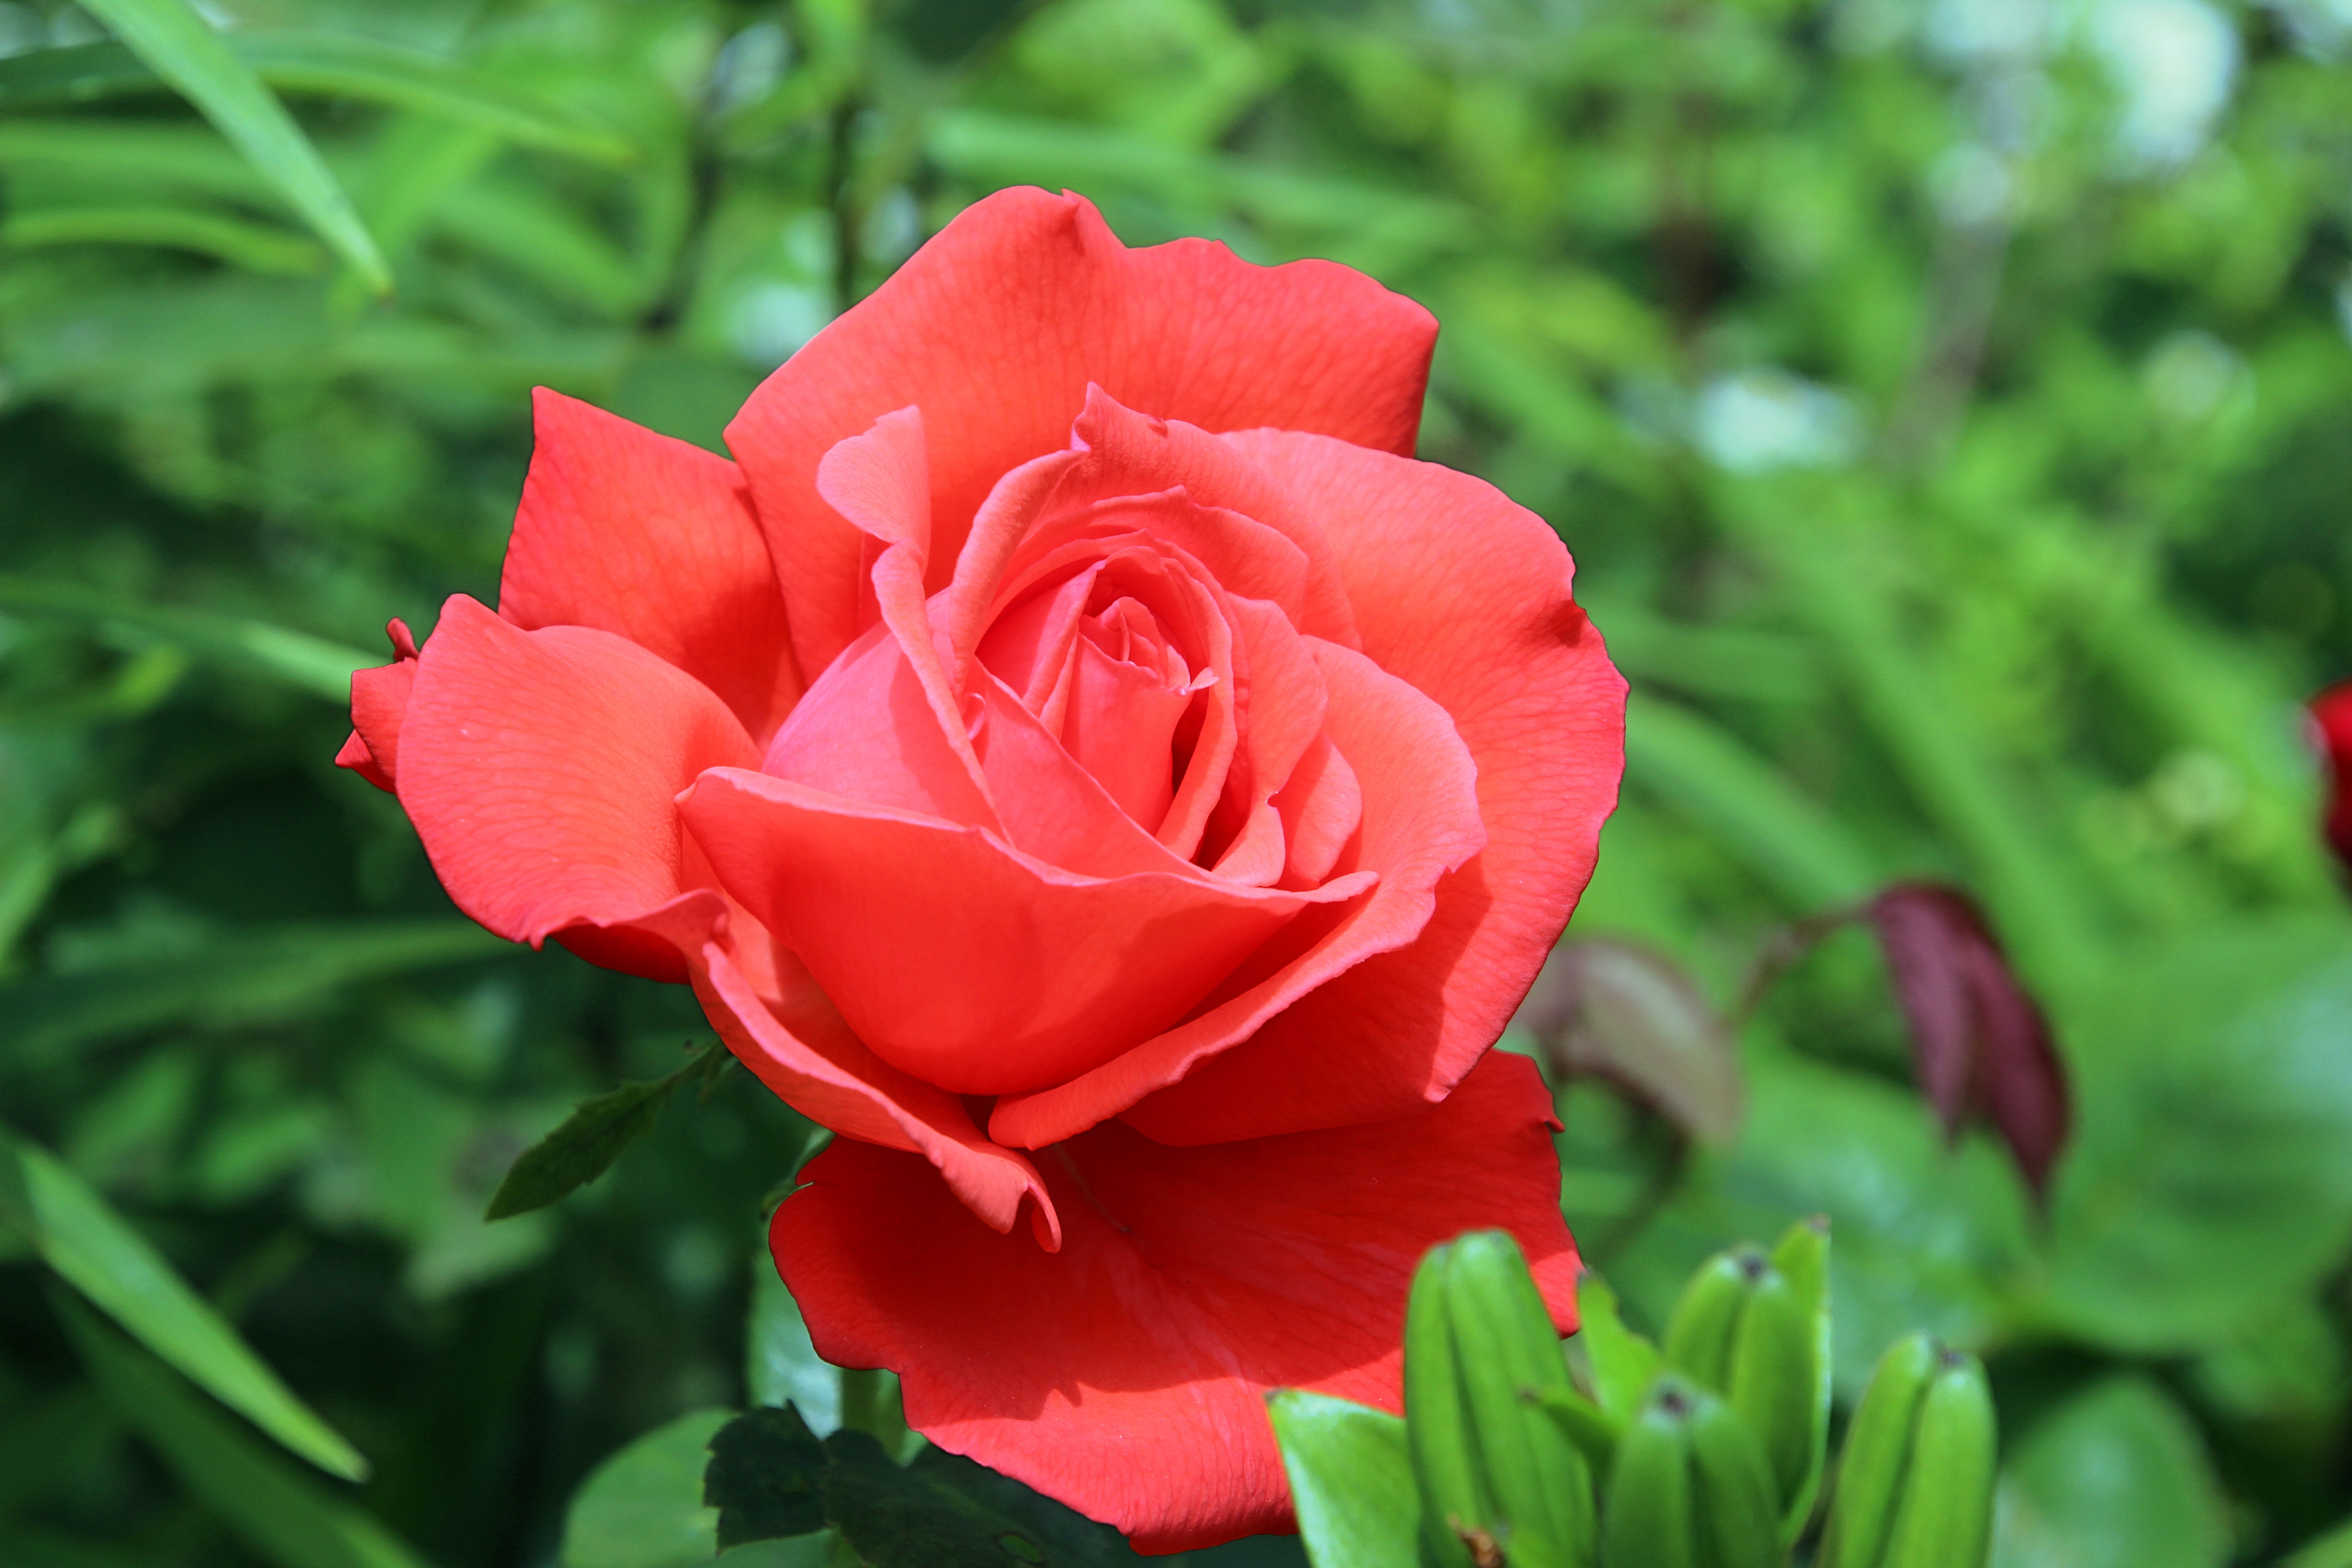
flower, plant, red, flora, rose, garden roses, floribunda, land plant, flowering plant, rose family, petal, macro photography, annual plant